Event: Typhoon Ruby
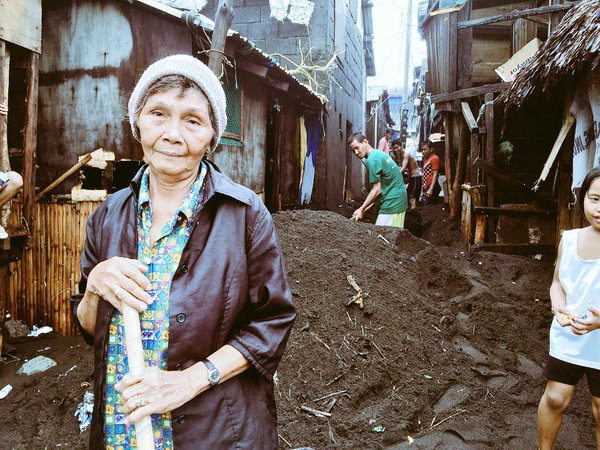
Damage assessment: damage